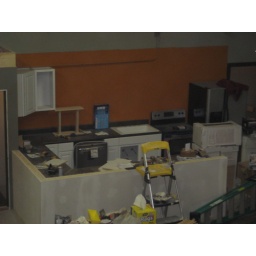
office kitchen in progress